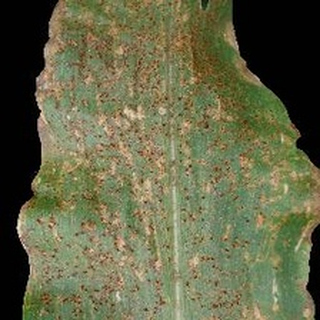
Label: corn_common_rust